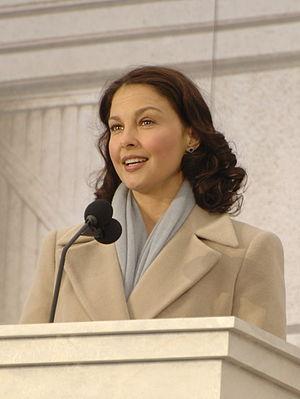
Ashley Judd, pseudonyme de Ashley Tyler Ciminella, née le 19 avril 1968 à Granada Hills, un quartier de la ville de Los Angeles, en Californie, aux États-Unis, est une actrice et militante féministe américaine.